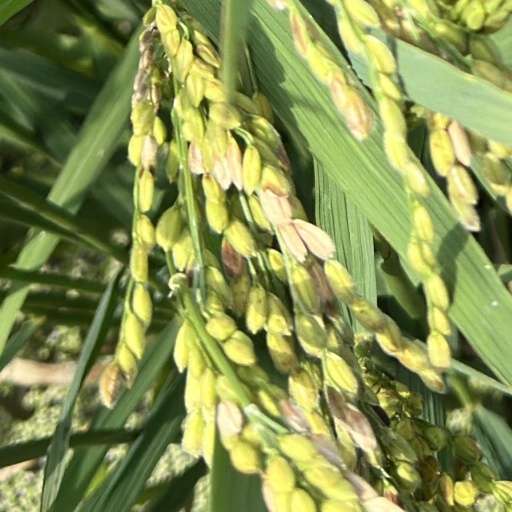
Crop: rice